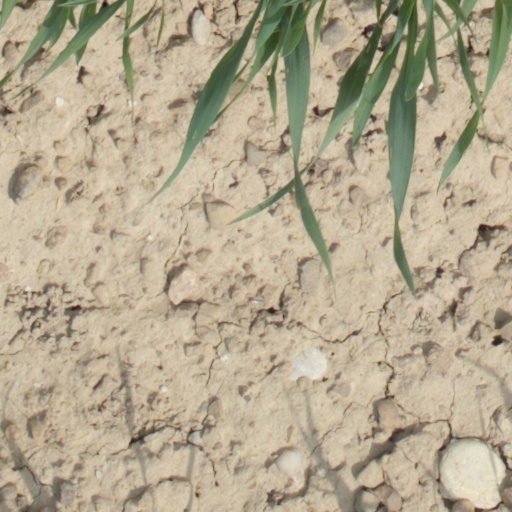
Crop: wheat